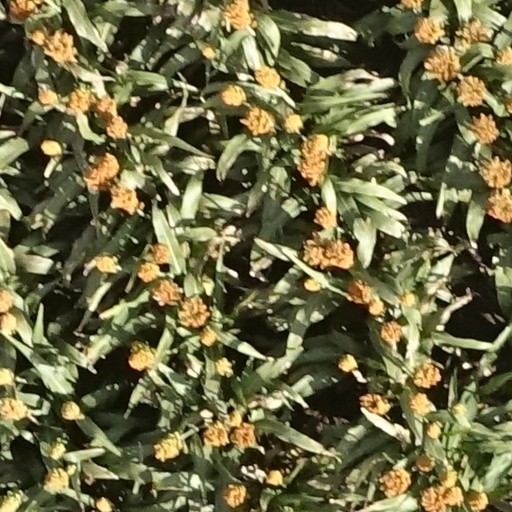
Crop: sorghum